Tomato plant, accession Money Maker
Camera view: horizontal (90 deg, fisheye); turntable rotation: 30 degrees
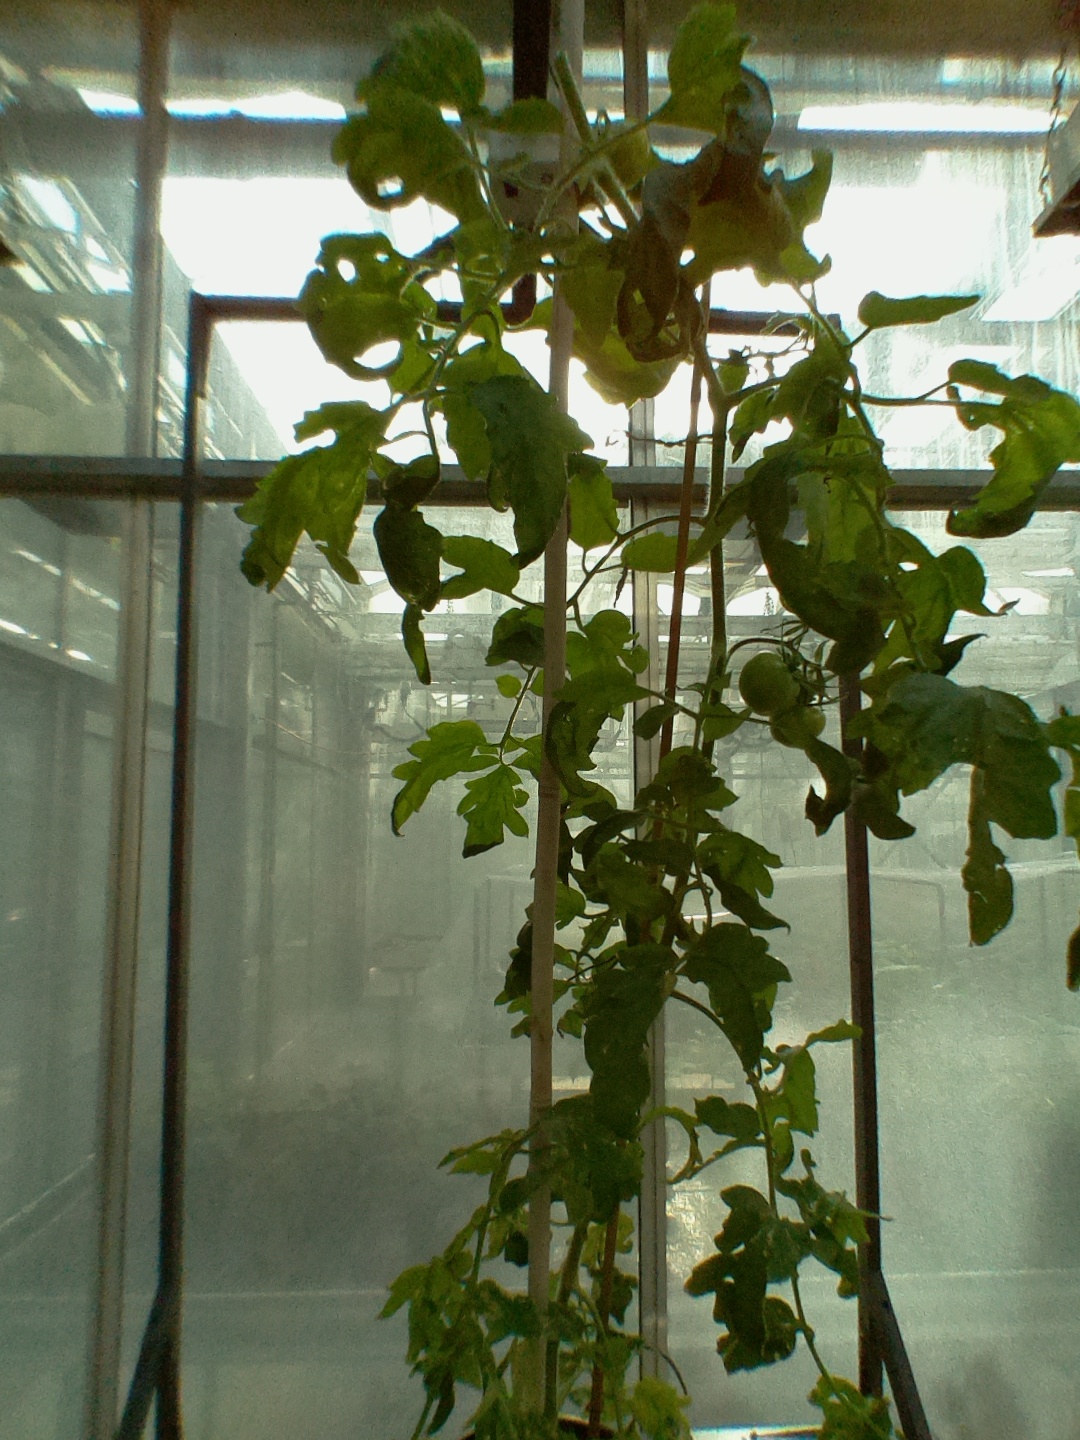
BBCH growth stage 73: 30%-40% of final fruit size